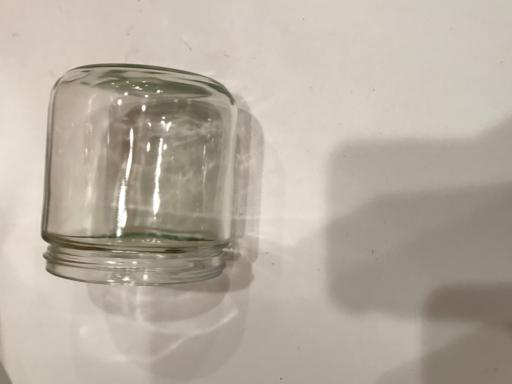
Label: glass